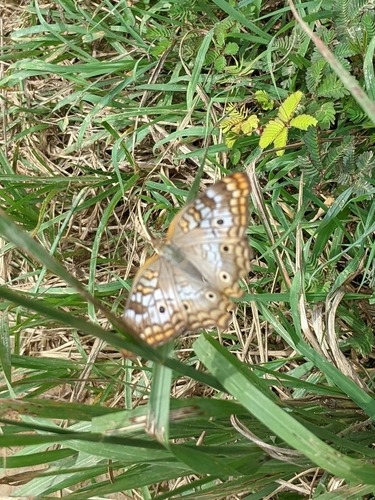
Scientific name: Anartia jatrophae
Common name: White peacock
Family: Nymphalidae
Order: Lepidoptera
Pollinator type: Primary pollinator
Habitat: Gardens, parks, and open areas
Geographic range: Southern United States to Argentina
Conservation status: Least Concern